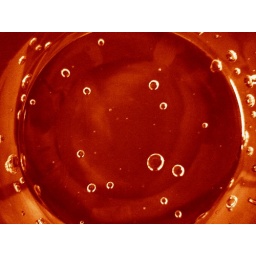
Check out the burst of bubbles from within the glass of a candle holder filmed up close..